Minolta X-570

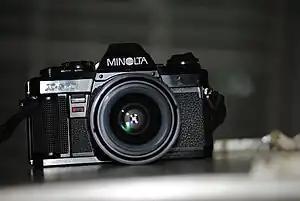

The Minolta X-570 (X-500 in Europe and Asia) is a film single-lens reflex camera. It was introduced in 1983 as a lower cost alternative to the X-700, replacing the earlier XG-M in this role. It used the same chassis as the rest of the Minolta X series and the standard Minolta SR lens mount.